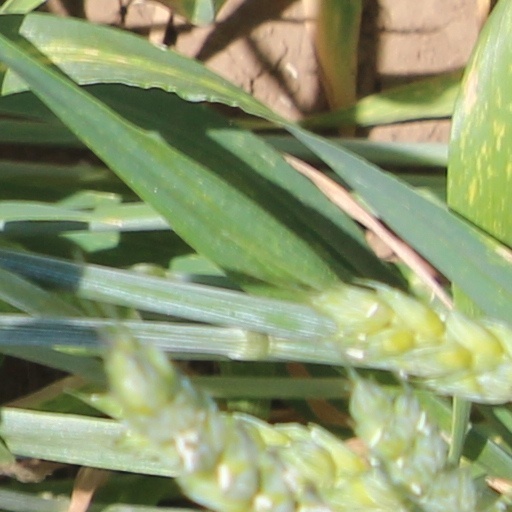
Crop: wheat